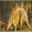
Label: dinosaur